Cobb & Co

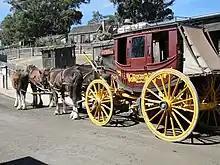
A replica concord coach at Sovereign Hill, Ballarat

Through the later 19th century travel by Cobb & Co coach was increasingly romanticized in literature but when Henry Lawson wrote the famous poem forewarning of its demise; "The Lights of Cobb & Co" in 1897, the days of coaching were already coming to an end in Victoria and New South Wales and Australia was an increasingly urbanised society. The nationalistic art, music and writing of late 19th-century Australia romanticized a pioneering rural or "bush myth" and Cobb & Co with its colourful drivers and managers easily fell into this tradition. Writer Sam Everingham also notes that Cobb & Co was "the first great home grown service provider Australia had known... Born out of the country's gold rushes, the name Cobb & Co has come to represent the pioneering spirit, a willingness to battle against the odds, to reliably connect far-flung communities."